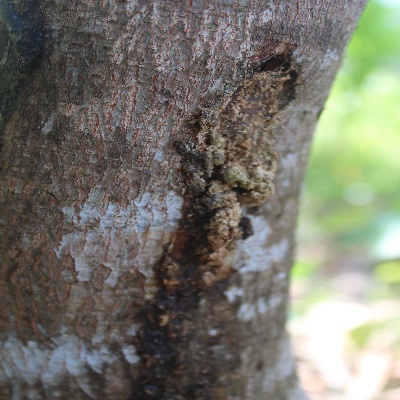
Crop: Cashew
Condition: gumosis